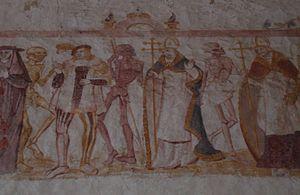
Fresque la Danse Macabre, Église Saint-Germain de La Ferté-Loupière.
Ubi sunt est une locution latine signifiant « où sont ». Elle est issue du latin « ubi sunt qui ante nos fuerunt ? » signifiant « où sont passés ceux qui nous précédèrent ? ».